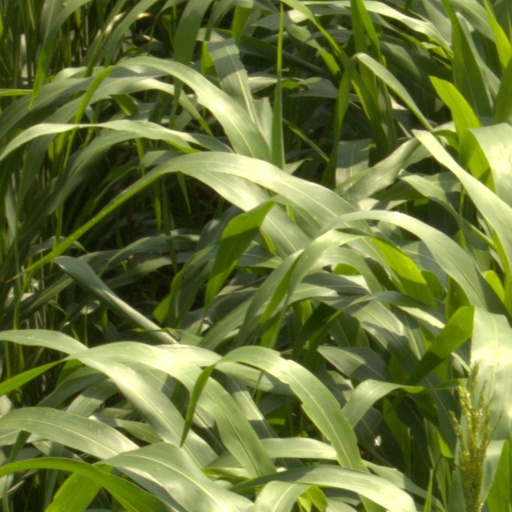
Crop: sorghum